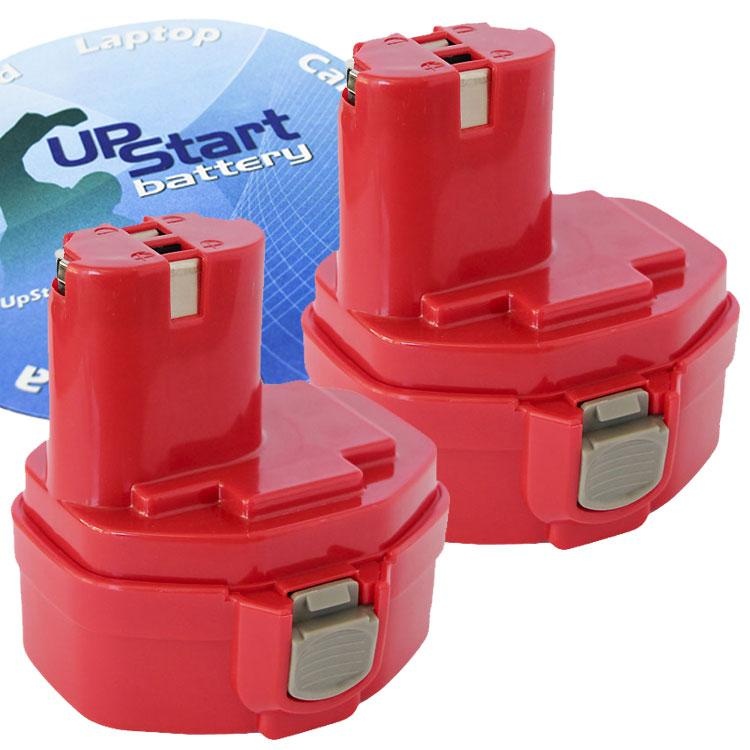
2-Pack Makita 4033DZ Battery (1300mAh, NICD, 14.4V)
Brand: Infinisia
2-Pack Makita 4033DZ Battery (1300mAh, NICD, 14.4V) UpStart Battery replacement for 2-Pack Makita 4033DZ Battery (1300mAh, NICD, 14.4V). This 2-Pack Makita 4033DZ Battery (1300mAh, NICD, 14.4V) is compatible with the original and will provide great performance for an excellent price. Product Specifications Chemistry: NICD Output Volts: 14.4 V Capacity: 1300 mAh Brand: Upstart Battery Warranty: One Year Warranty This Product also works in or replaces the following OEM model numbers: Makita 1420 Makita 1422 Makita 192600-1 Makita 1051D Makita 1051DWA Makita 1051DWAE Makita 1051DWD Makita 1051DWDE Makita 1051DWF Makita 1051DWFE Makita 1051DZ Makita 4033D Makita 4033DZ Makita 4332D Makita 4333D Makita 4333DWAE Makita 4333DWD Makita 4333DWDE Makita 4333DZ Makita 5094DWD Makita 5630DWD Makita 6228DW Makita 6228DWAE Makita 6228DWBE Makita 6228DWE Makita 6233D Makita 6233DWAE Makita 6233DWBE Makita 6236DWBE Makita 6236DWDE Makita 6237D Makita 6237DWDE Makita 6280DWAE Makita 6333D Makita 6333DA Makita 6333DWA Makita 6333DWAE Makita 6333DWBE Makita 6336D Makita 6336DWA Makita 6336DWAE Makita 6336DWB Makita 6336DWBE Makita 6336DWDE Makita 6337D Makita 6337DWDE Makita 6337DWDESP Makita 6337DWFE Makita 6339DWDE Makita 6339DWFE Makita 6932FD Makita 6932FDWDE Makita 6933FD Makita 6934FD Makita 6934FDWDE Makita 6935FD Makita 6935FDWDE Makita 6935FDWDEX Makita 8280D Makita 8280DWAE Makita 8433D Makita 8433DWAE Makita 8433DWDE Makita 8433DWFE Makita 8434DWFE Makita BMR100 Makita JR140D Makita JR140DWA Makita JR140DWAE Makita JR140DWB Makita JR140DWBE Makita JR140DWD Makita ML140 Makita ML141 Makita ML142 Makita ML143 Makita UB140D Makita UB140DWA Makita UB140DWB Package Contents Part Number: Quantity MK-14V-NICD-13 2
Category: Hardware > Tool Accessories > Power Tool Batteries